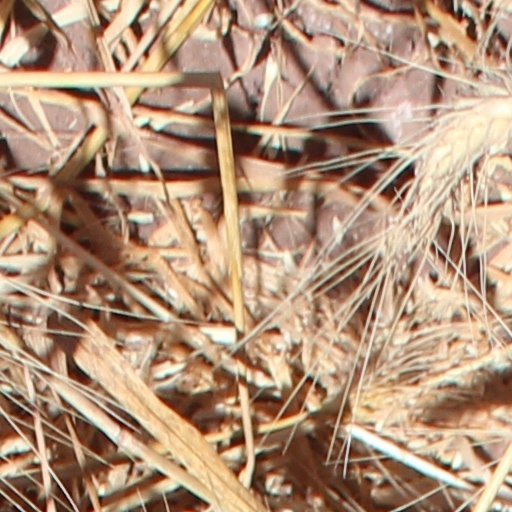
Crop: wheat